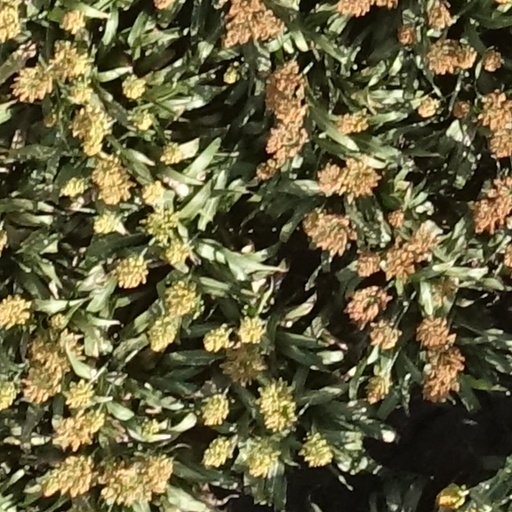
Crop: sorghum